2019 Vadodara flood

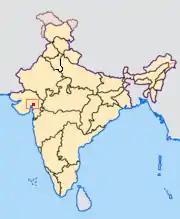
Location of Vadodara, Gujarat, India

Due to heavy rain in July–August 2019, the city of Vadodara and its administrative district in the Indian state of Gujarat were affected by severe flooding. On 31 July 2019, nearly 50 cm of rain fell on Vadodara within 12 hours, with 424mm recorded in one 6 hour period. As a result, the nearby Vishwamitri River rose to 1 metre below the danger line and the Ajwa dam overflowed, flooding the city.